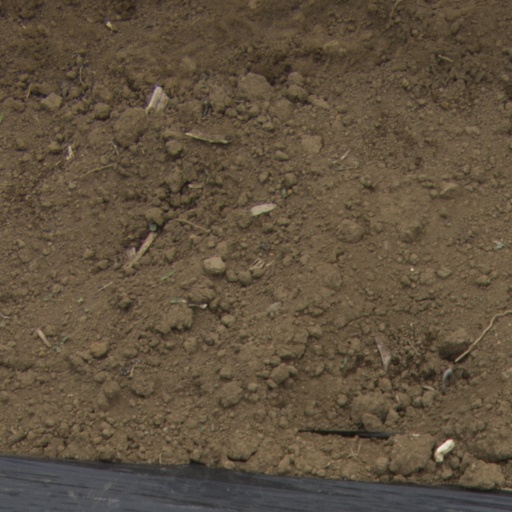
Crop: Jerusalem artichoke